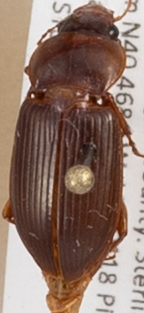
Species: Amara carinata
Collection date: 2014-06-24
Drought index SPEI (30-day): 0.71
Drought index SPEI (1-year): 0.54
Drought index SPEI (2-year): -1.01